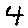
Label: 4